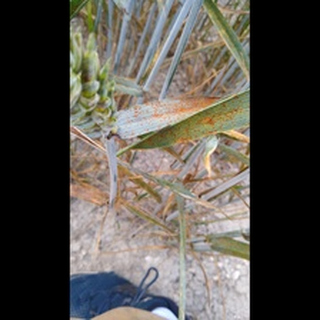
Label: wheat_brown_rust